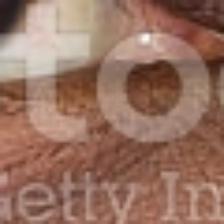
Label: faces